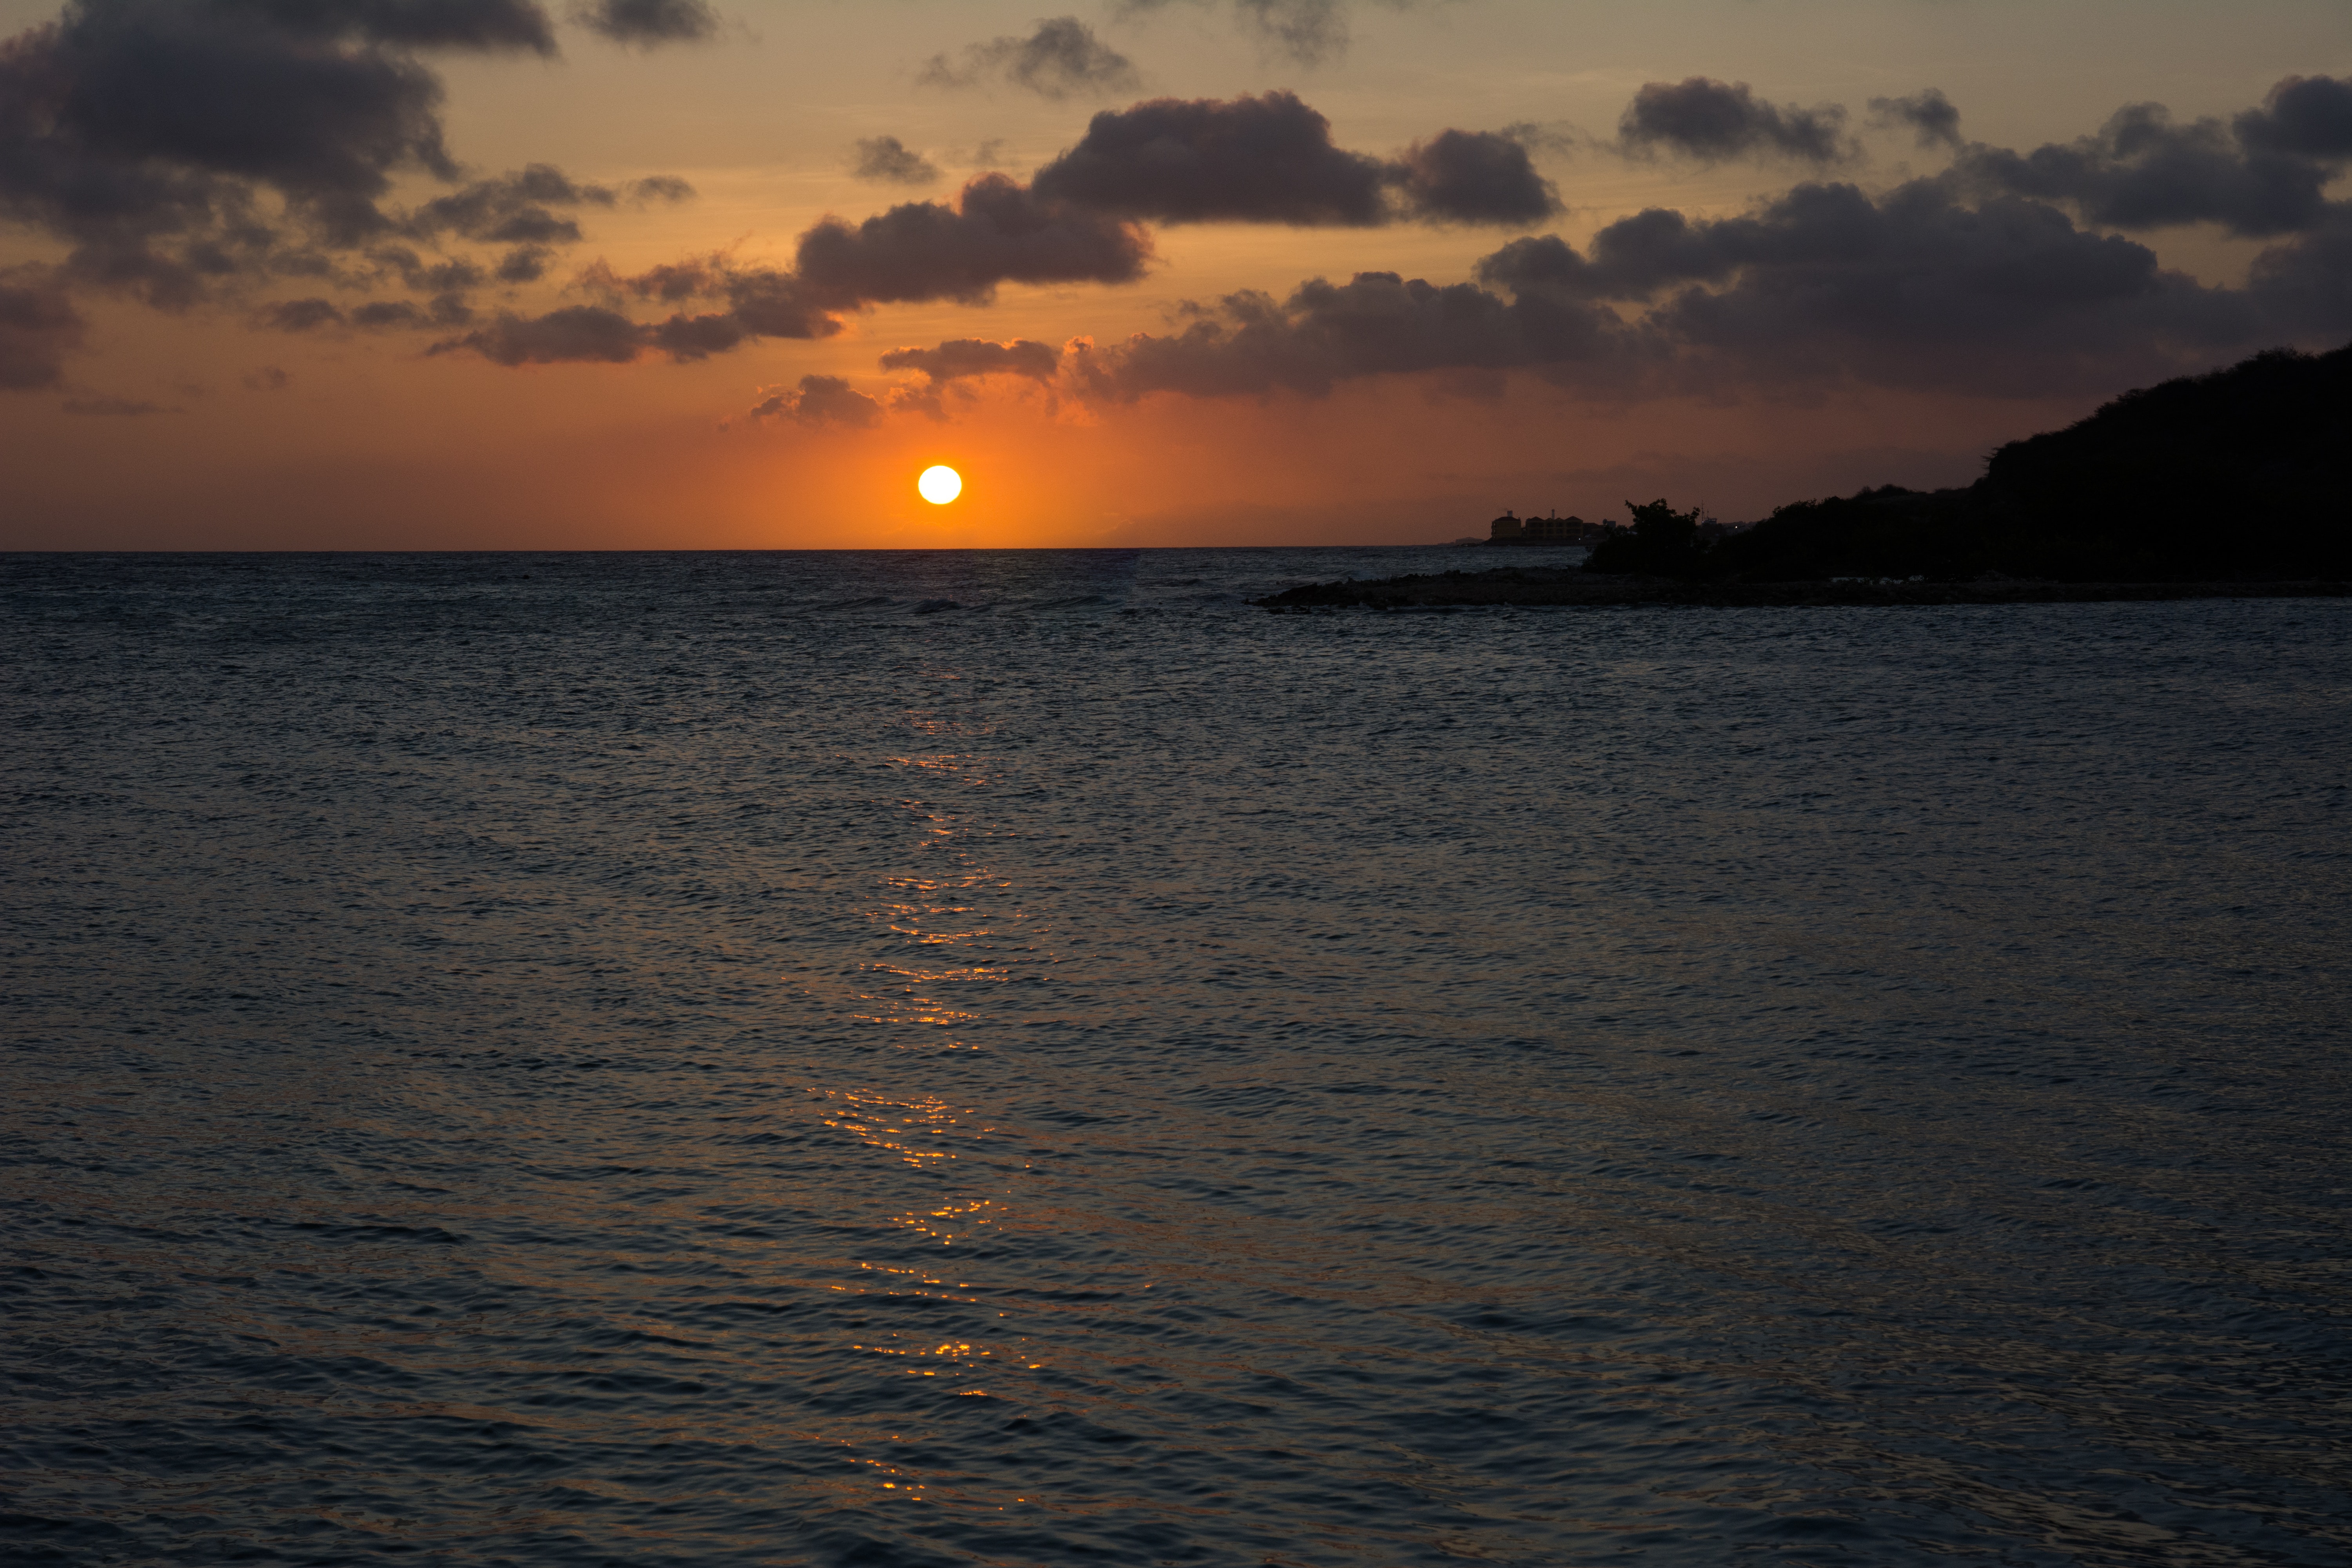
sky, horizon, body of water, sea, water, sunset, cloud, ocean, afterglow, sunrise, evening, dusk, calm, water resources, sound, sun, morning, vacation, coast, waterway, cumulus, dawn, reflection, tropics, wave, caribbean, sunlight, wind wave, beach, inlet, lake, astronomical object, coastal and oceanic landforms, landscape, bay, river, channel, meteorological phenomenon, red sky at morning, cape, island